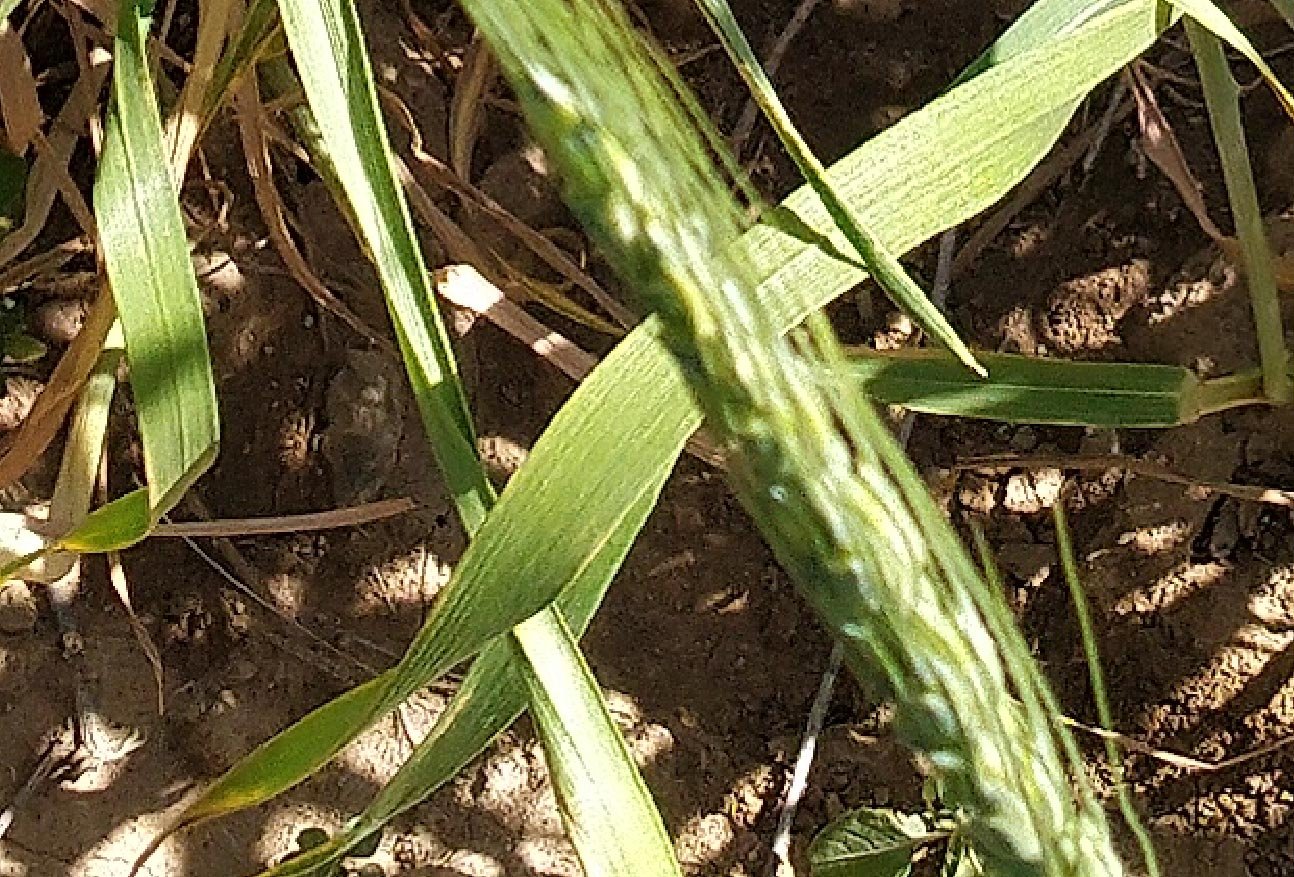
Label: Wheat___Healthy